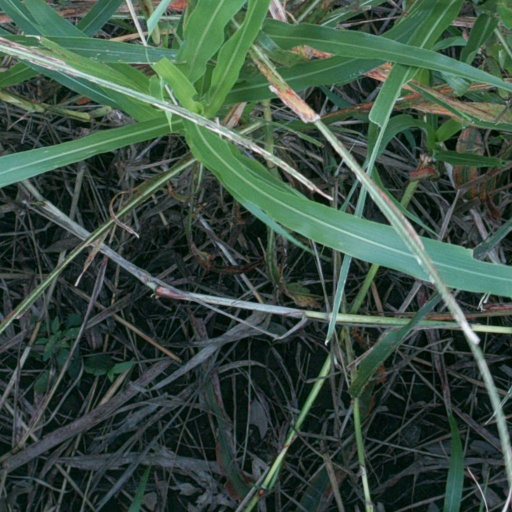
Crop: sorghum